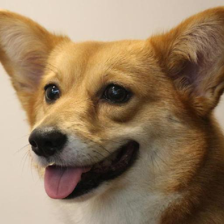
Label: animals